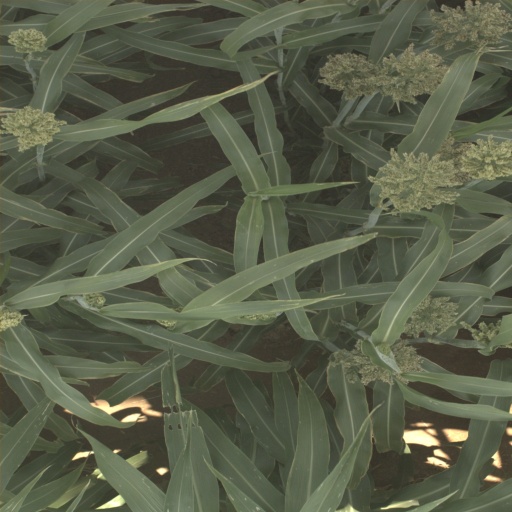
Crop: sorghum